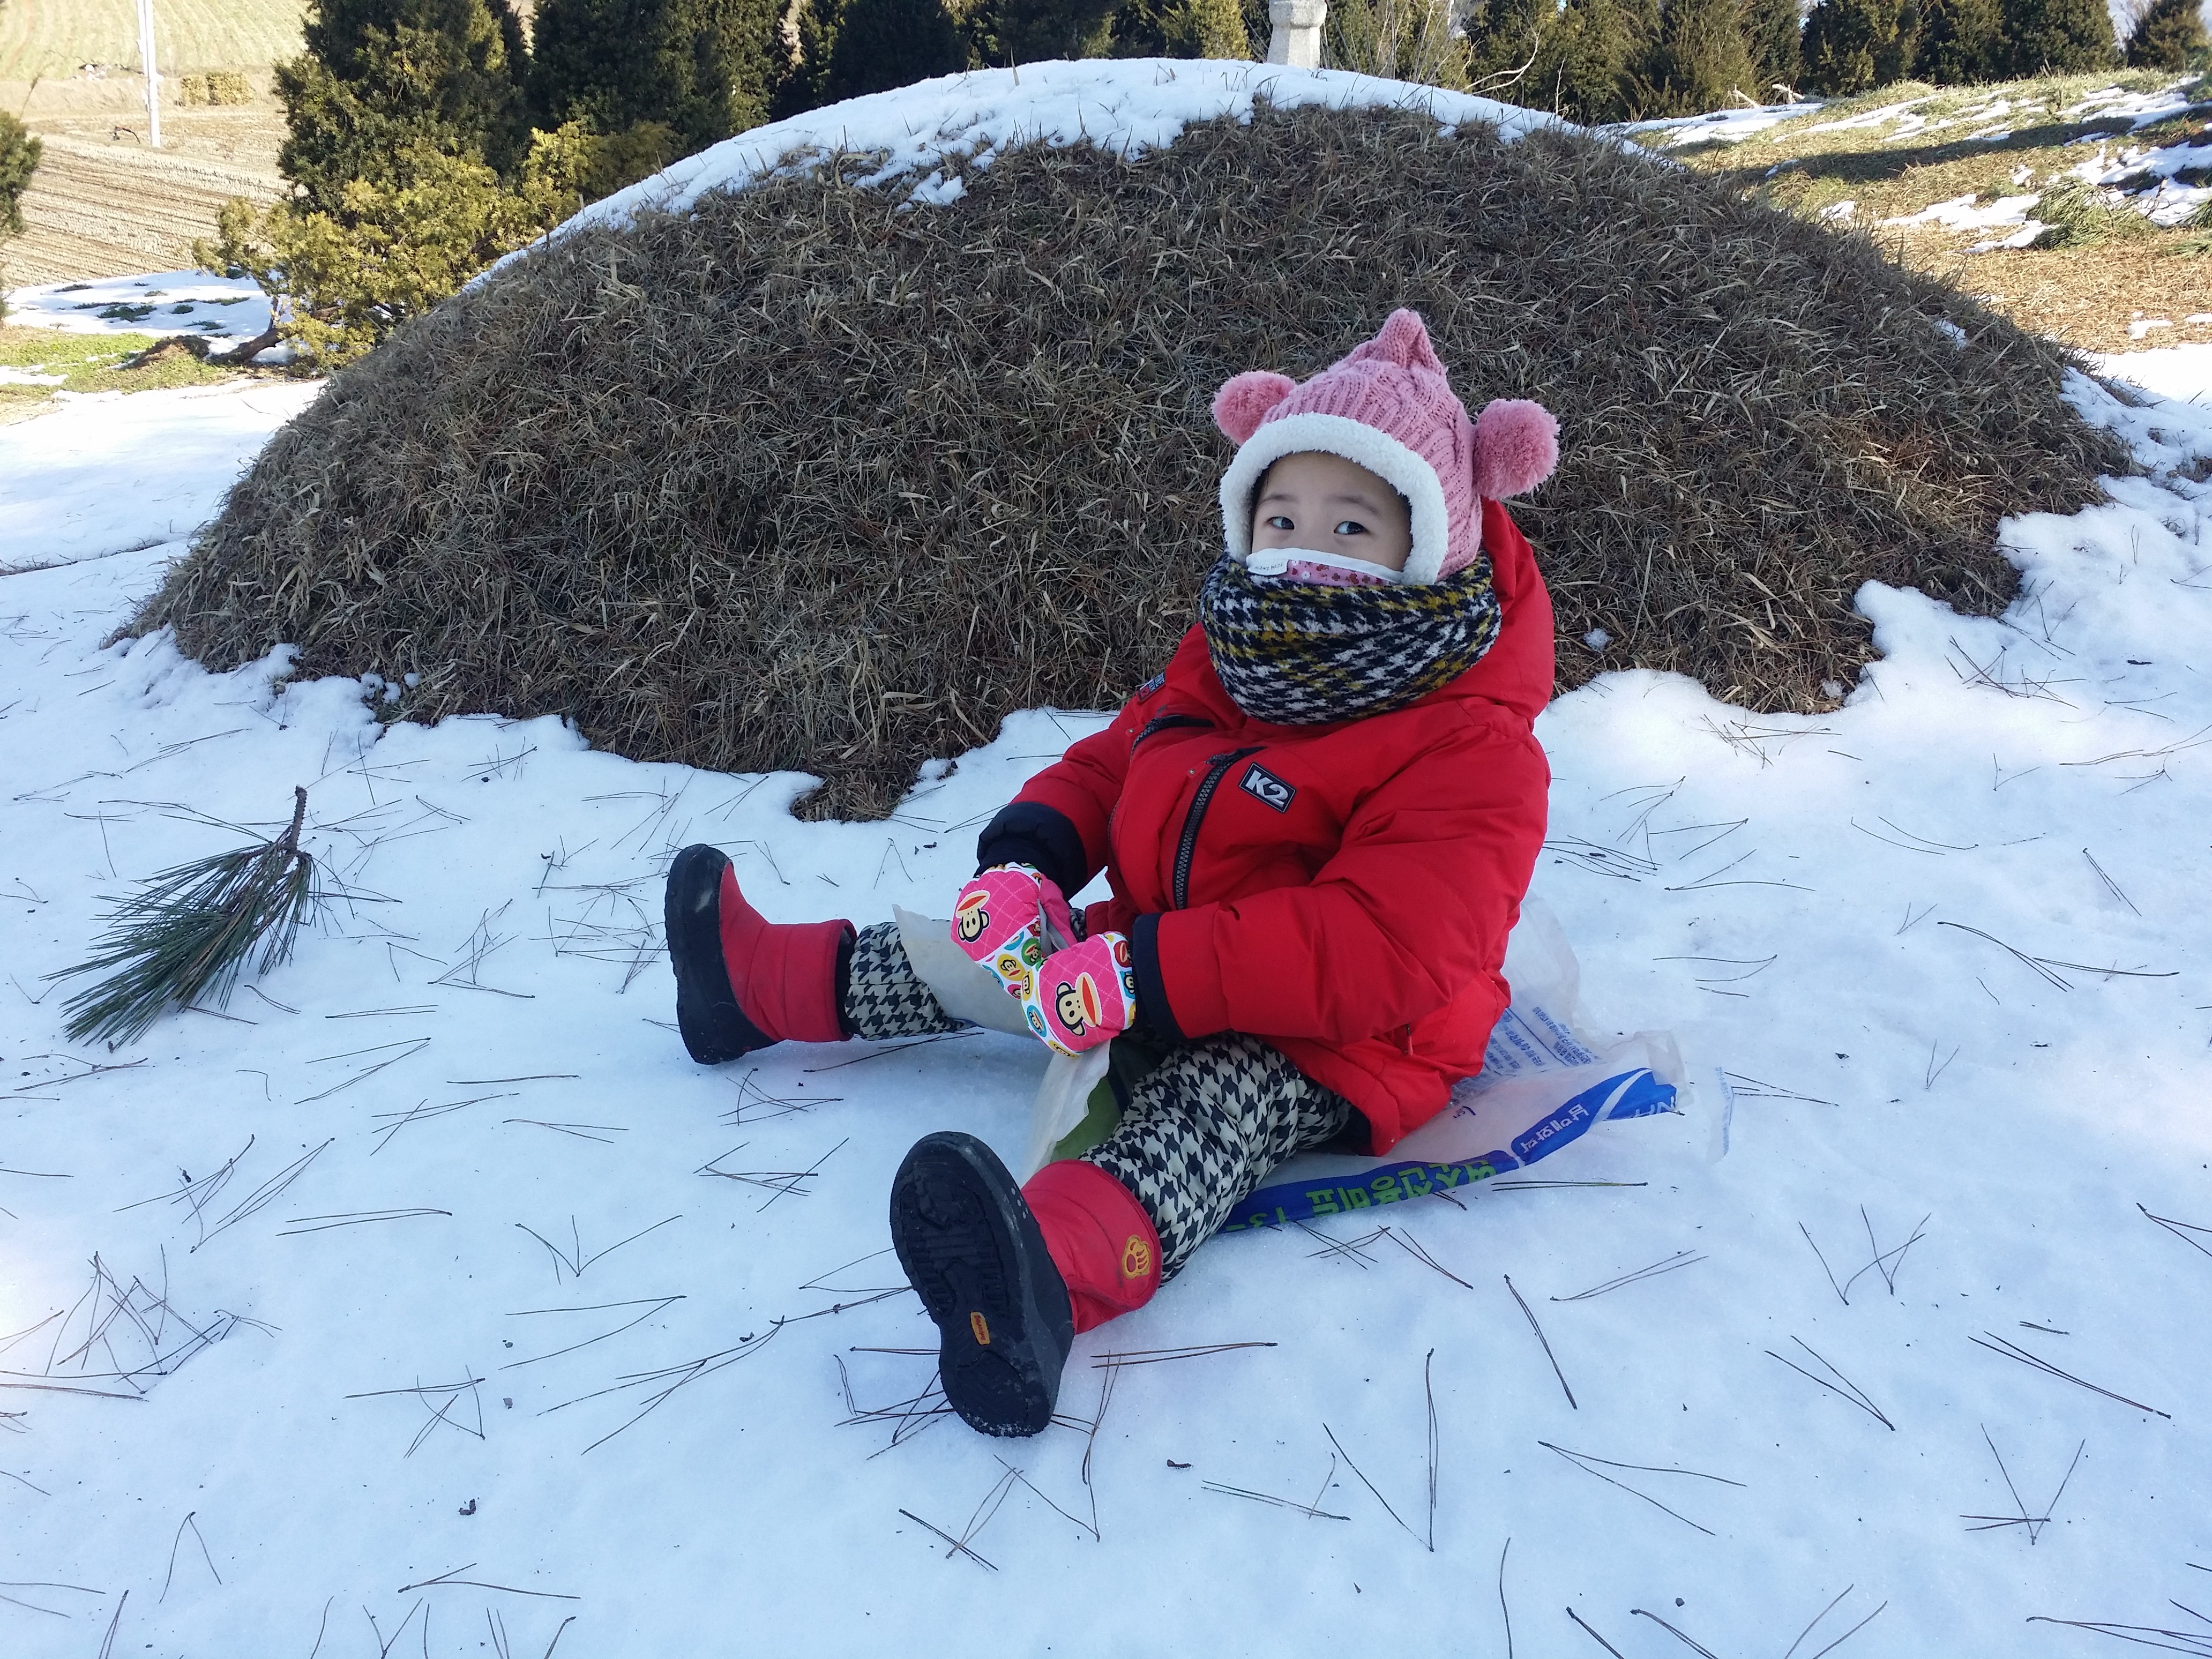
snow, winter, play, country, weather, snowboard, extreme sport, season, footwear, sled, geological phenomenon